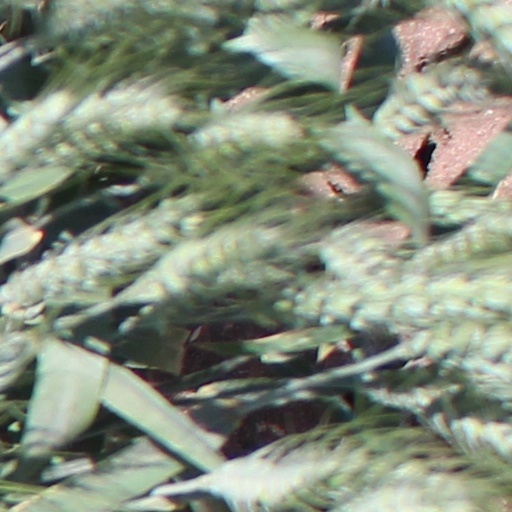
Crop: wheat